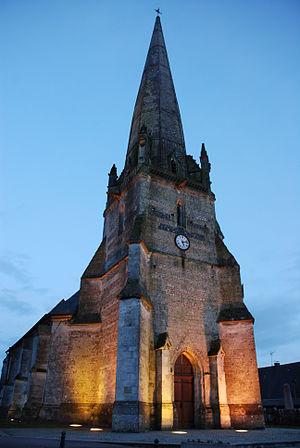
Église Saint-Léonard de La Cerlangue, (Classé, 1914) This building is indexed in the Base Mérimée, a database of architectural heritage maintained by the French Ministry of Culture,
La Cerlangue est une commune française située dans le département de la Seine-Maritime en région Normandie.